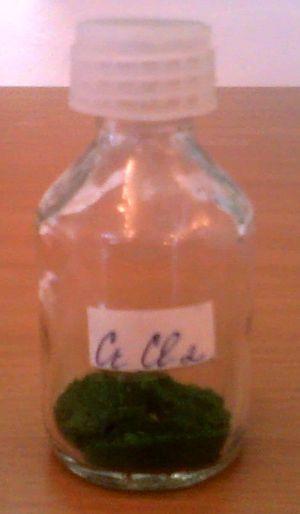
Le terme chlorure de chrome(II) décrit des composés inorganiques de formule CrCl₂ₙ. Le solide anhydre est blanc à l'état pur, cependant les échantillons commerciaux sont souvent gris ou verts ; il est hygroscopique et se dissout rapidement dans l'eau pour donner des solutions bleu-vif sensibles à l'air de tétrahydrate Cr(H₂O)₄Cl₂. Le chlorure de chrome(II) n'a pas d'applications commerciales mais il est utilisé à l'échelle des laboratoires pour la synthèse d'autres complexes de chrome.